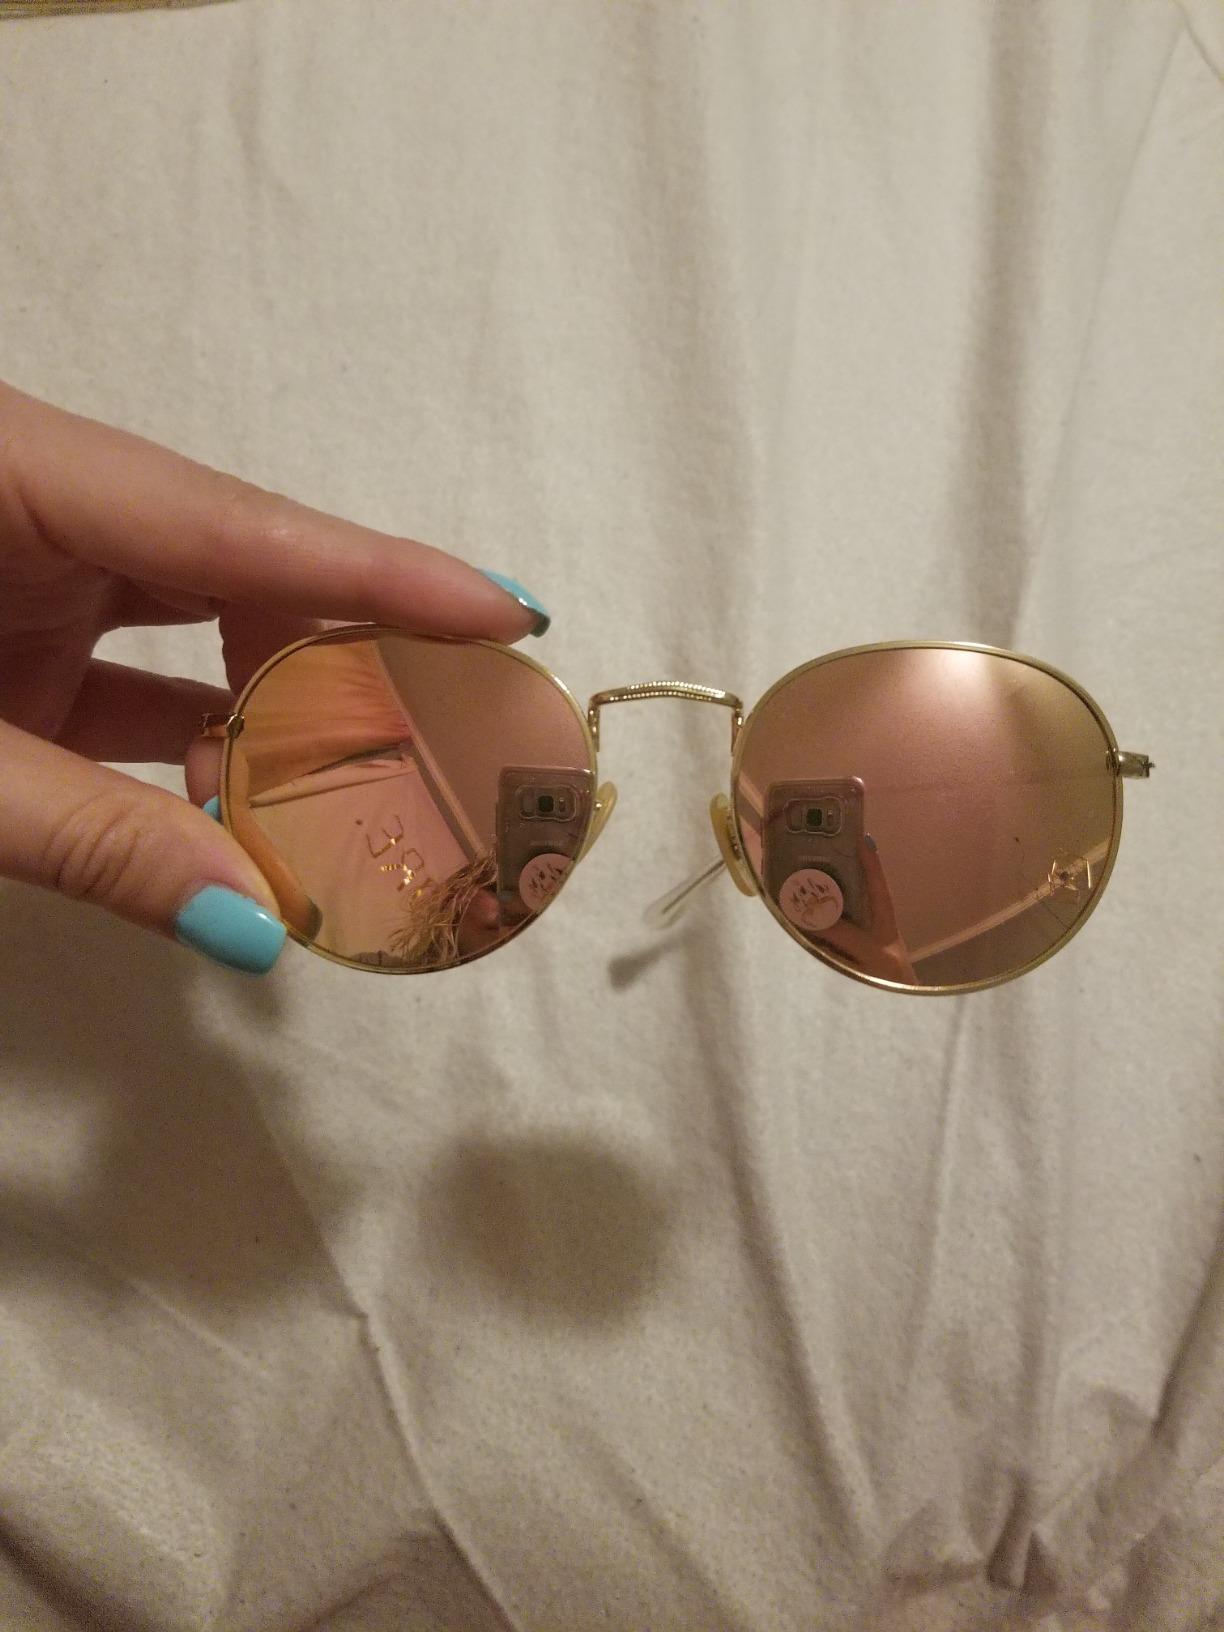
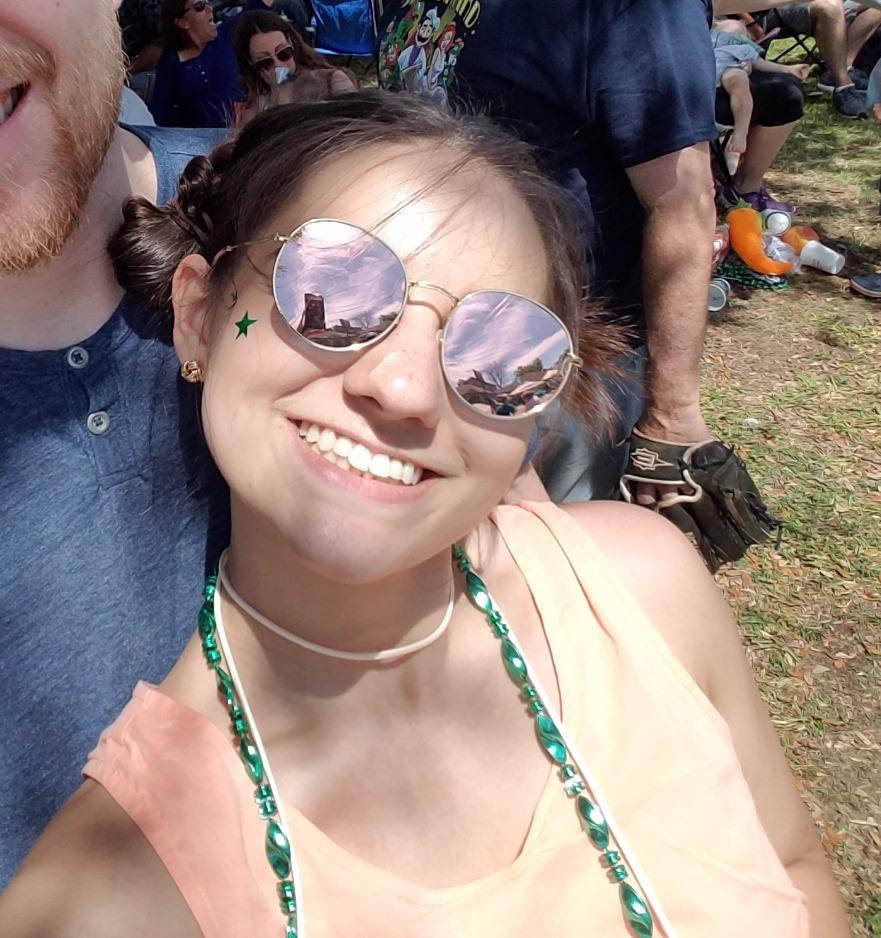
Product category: accessories_sunglasses
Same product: yes